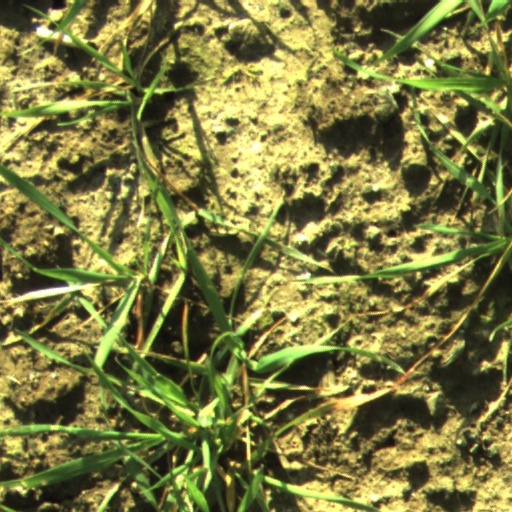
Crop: wheat